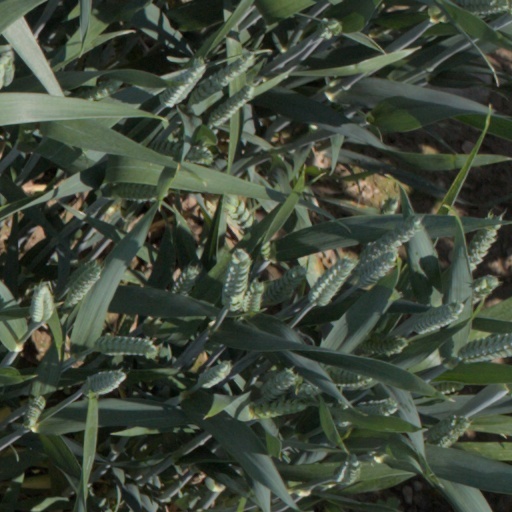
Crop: wheat